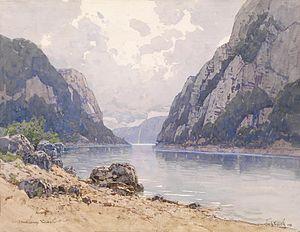
Les guerres daciques de Trajan sont deux campagnes militaires de l'empereur romain Trajan contre le royaume dace de Décébale en 101-102 et 105-106. Elles aboutissent, en l'an 106, à l'annexion du royaume dace et à la création d'une nouvelle province, la Dacie romaine.
Les Portes de Fer sont une gorge du Danube. Elles sont appelées Ђердапска клисура, Đerdapska klisura en serbo-croate, Porțile de Fier en roumain, Vaskapu en hongrois, Železné vráta en slovaque, Demirkapı en turc, Eisernes Tor en allemand et Железни врата, Jelezni vrata en bulgare.